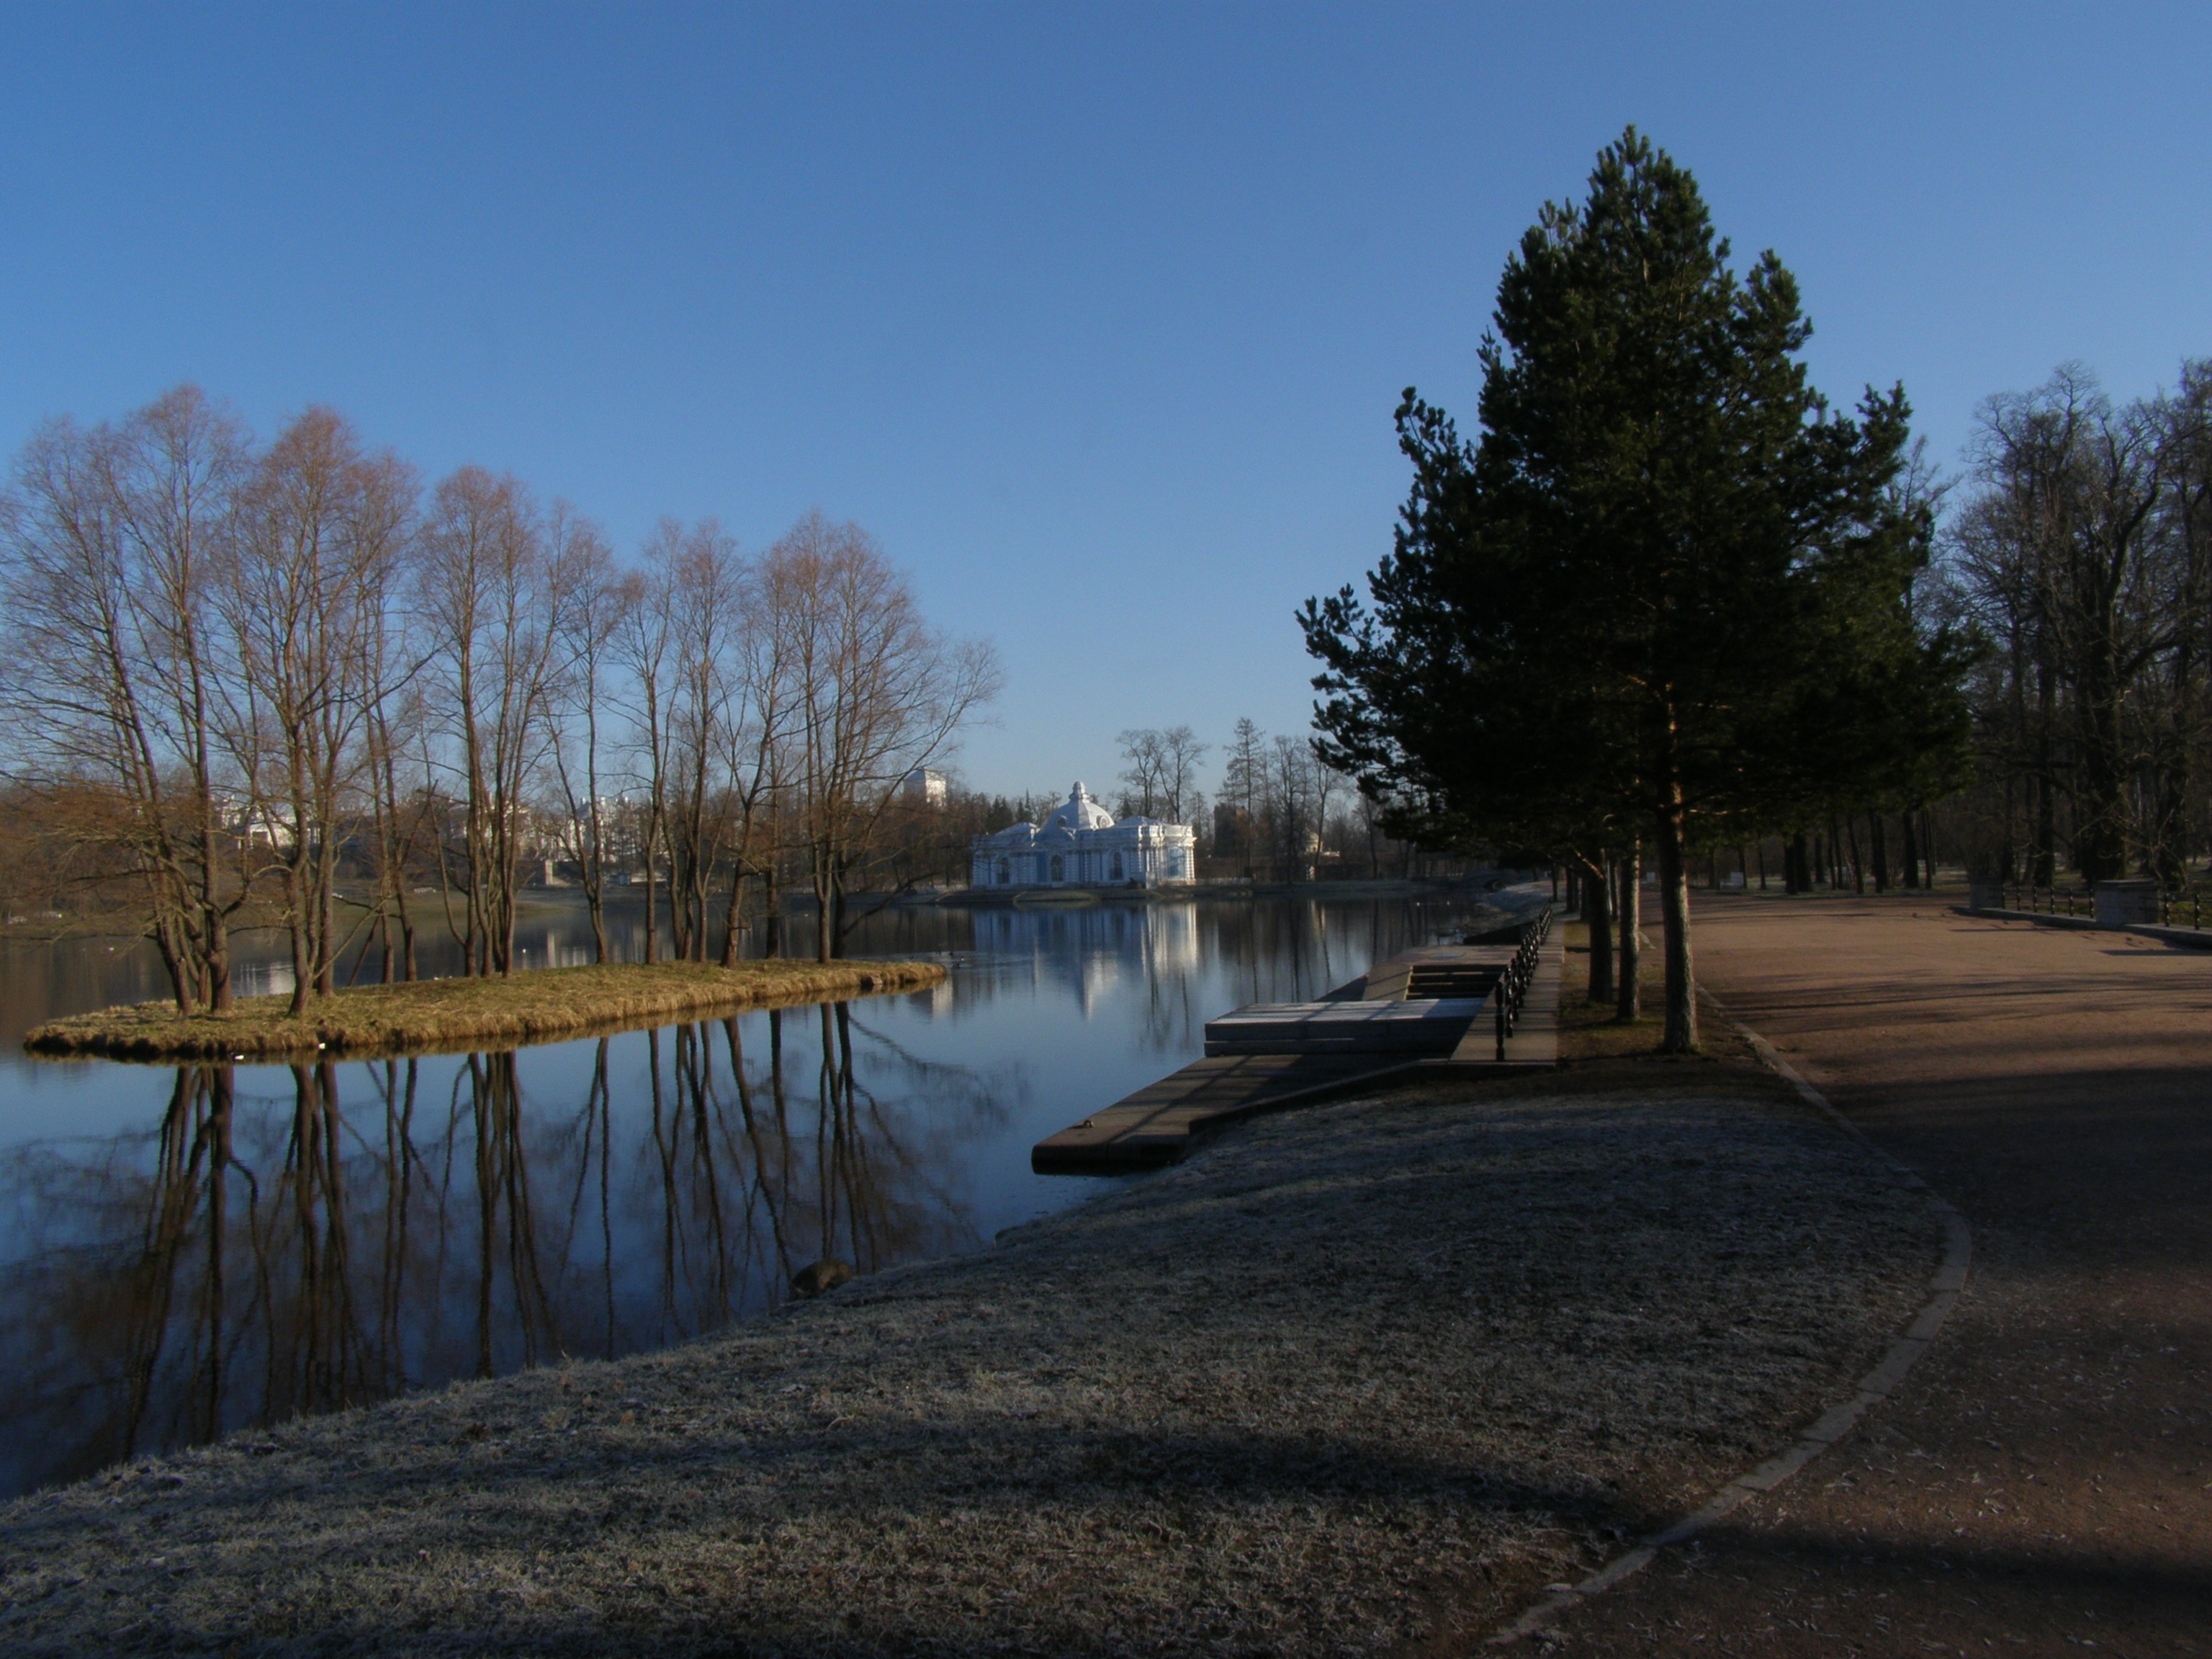
landscape, tree, water, nature, wilderness, snow, winter, sky, morning, shore, lake, river, dusk, pond, evening, spring, reflection, autumn, park, reservoir, season, waterway, body of water, trees, woody plant